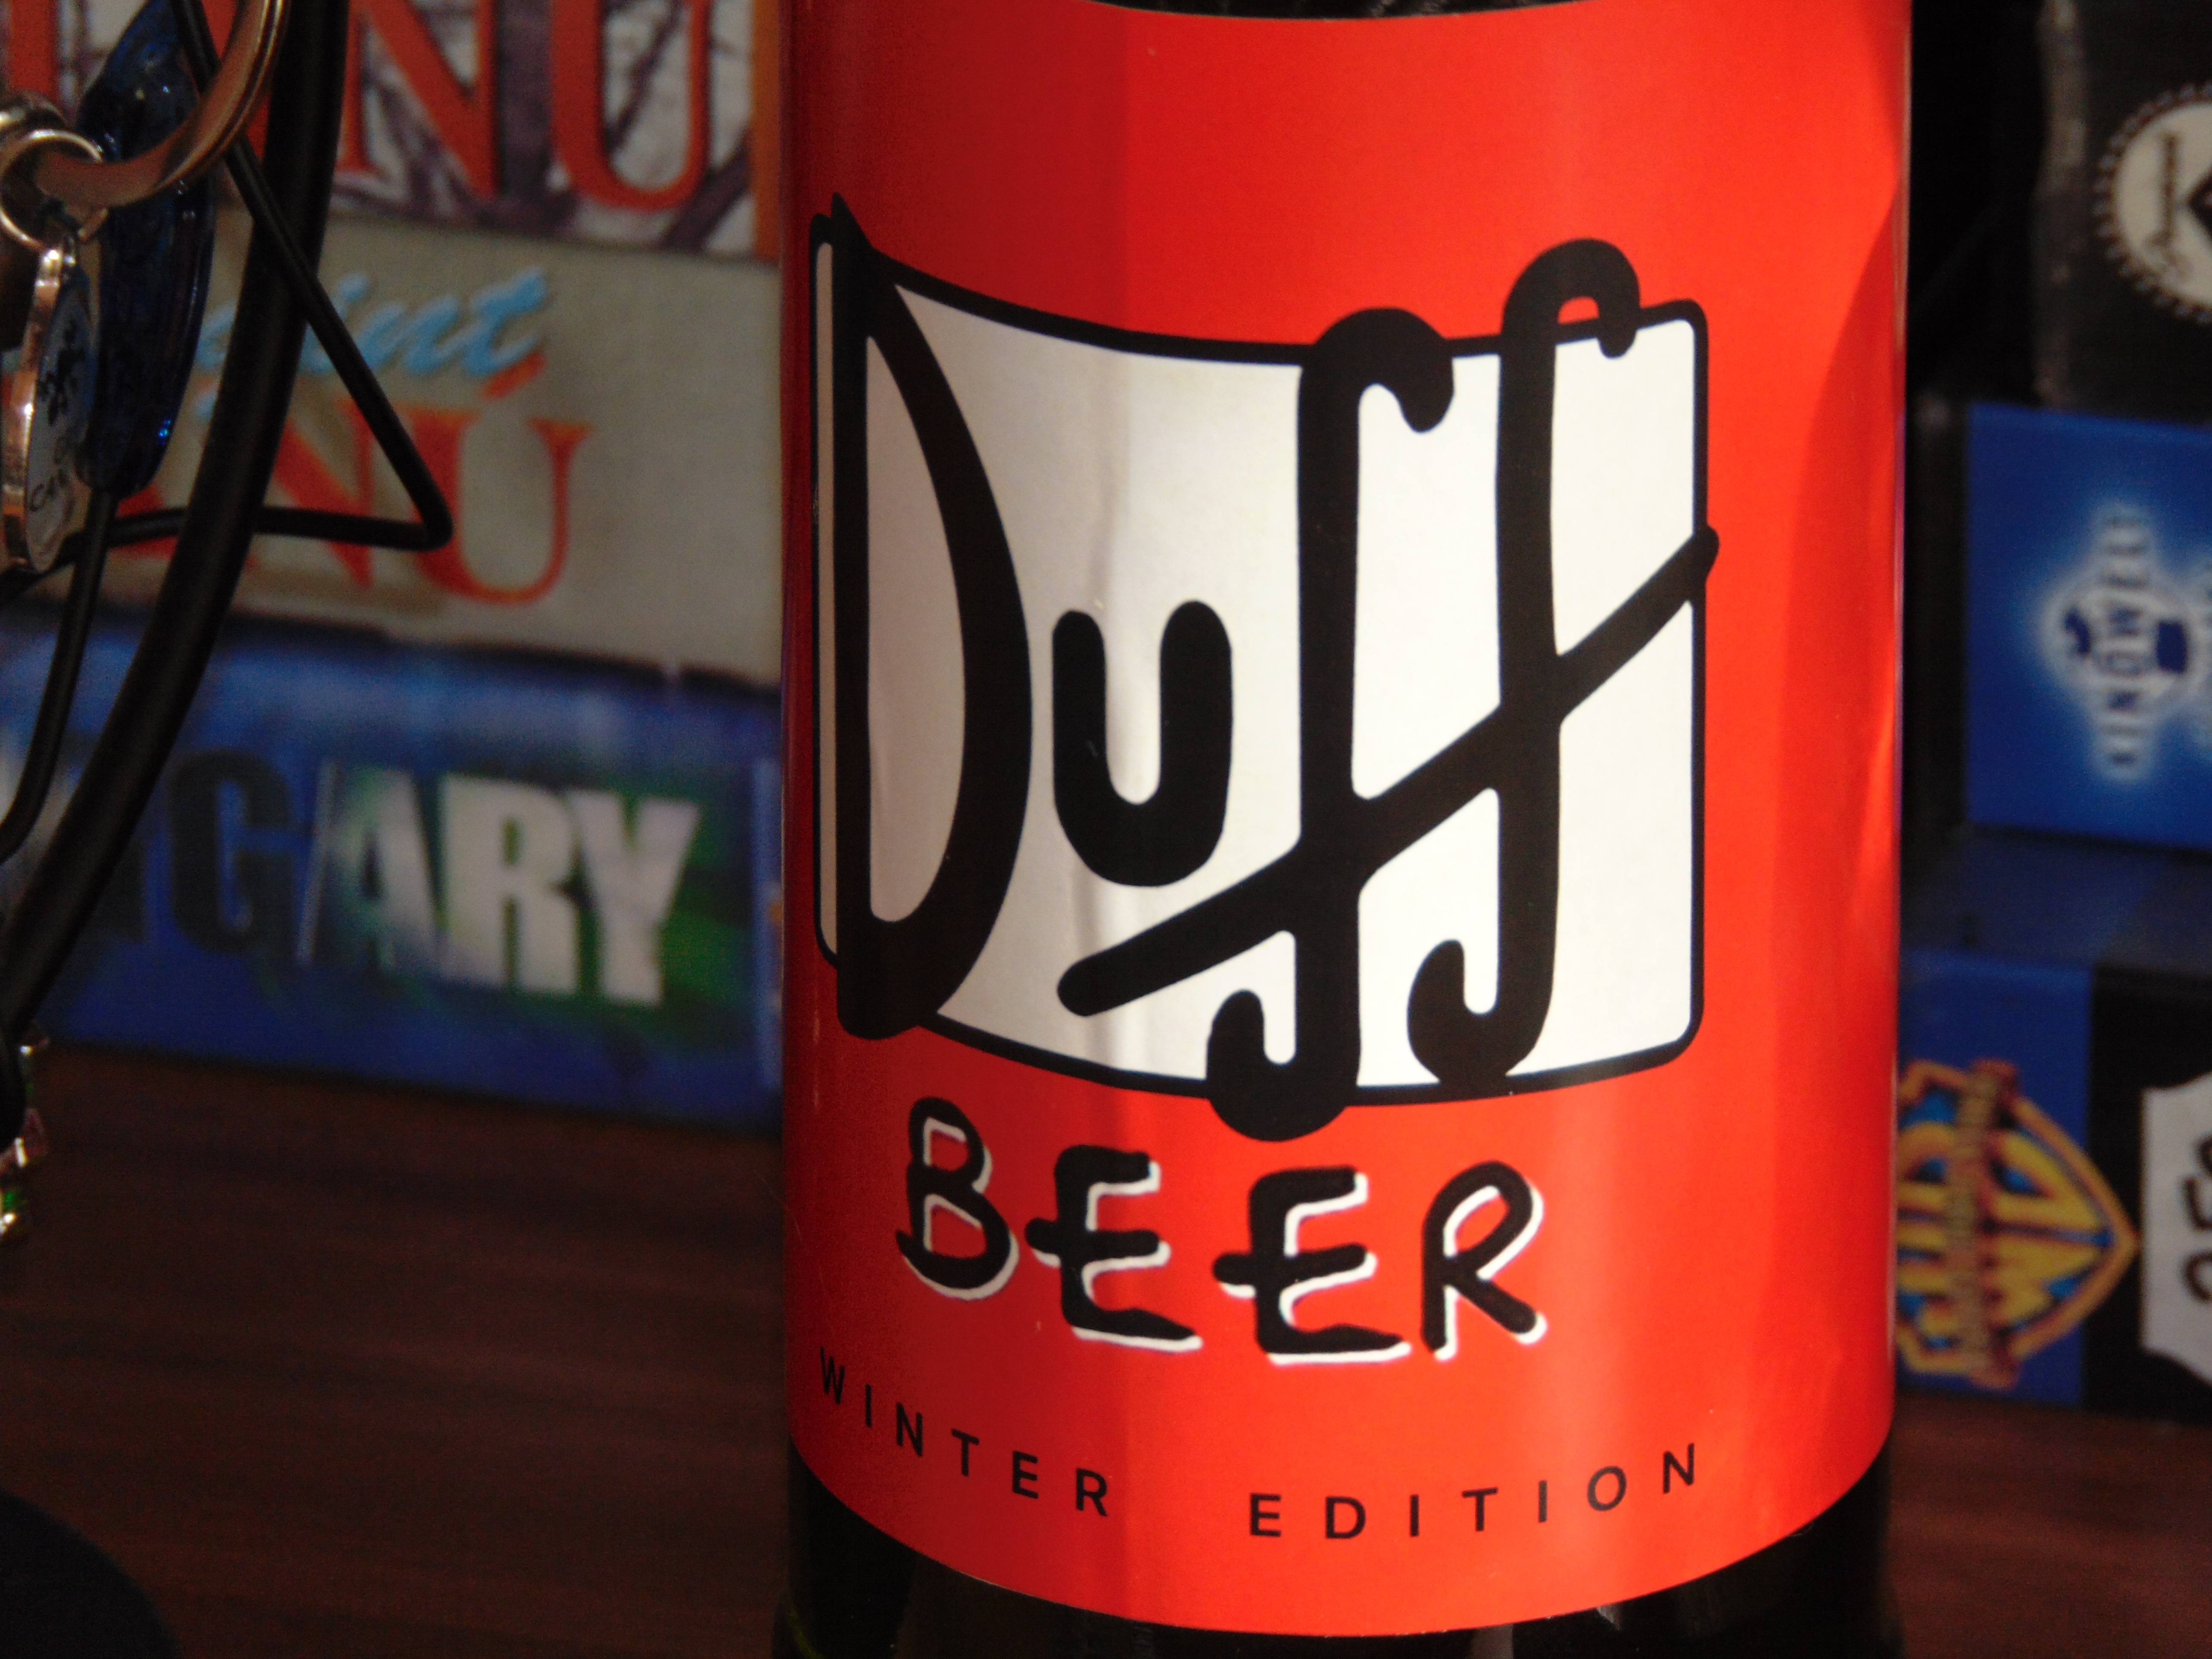
sign, red, color, drink, signage, beer, duff, duff beer, simpson family